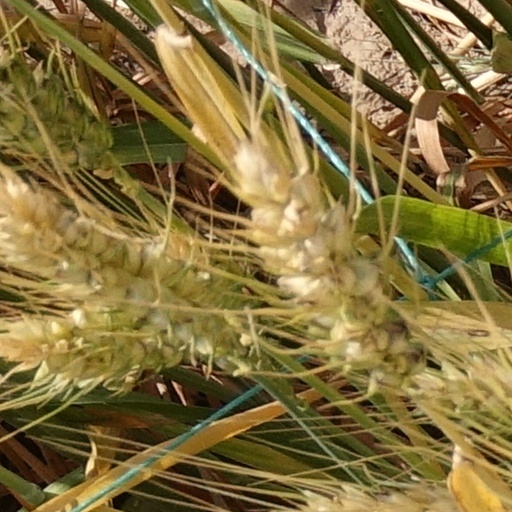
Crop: wheat